Hodeng-Hodenger

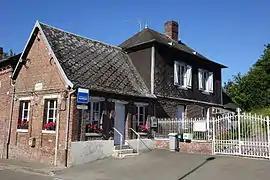
The town hall in Hodeng-Hodenger

Hodeng-Hodenger is a commune in the Seine-Maritime department in the Normandy region in northern France.